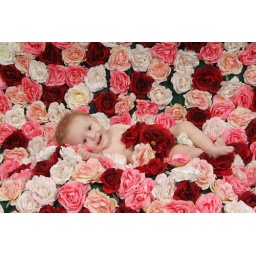
my baby in a bed of roses